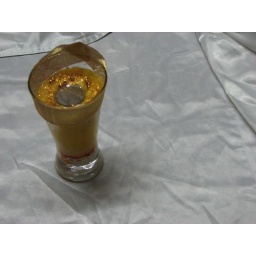
This is a candle, with combination of yellow colours, beeds, and white stones below the candle.